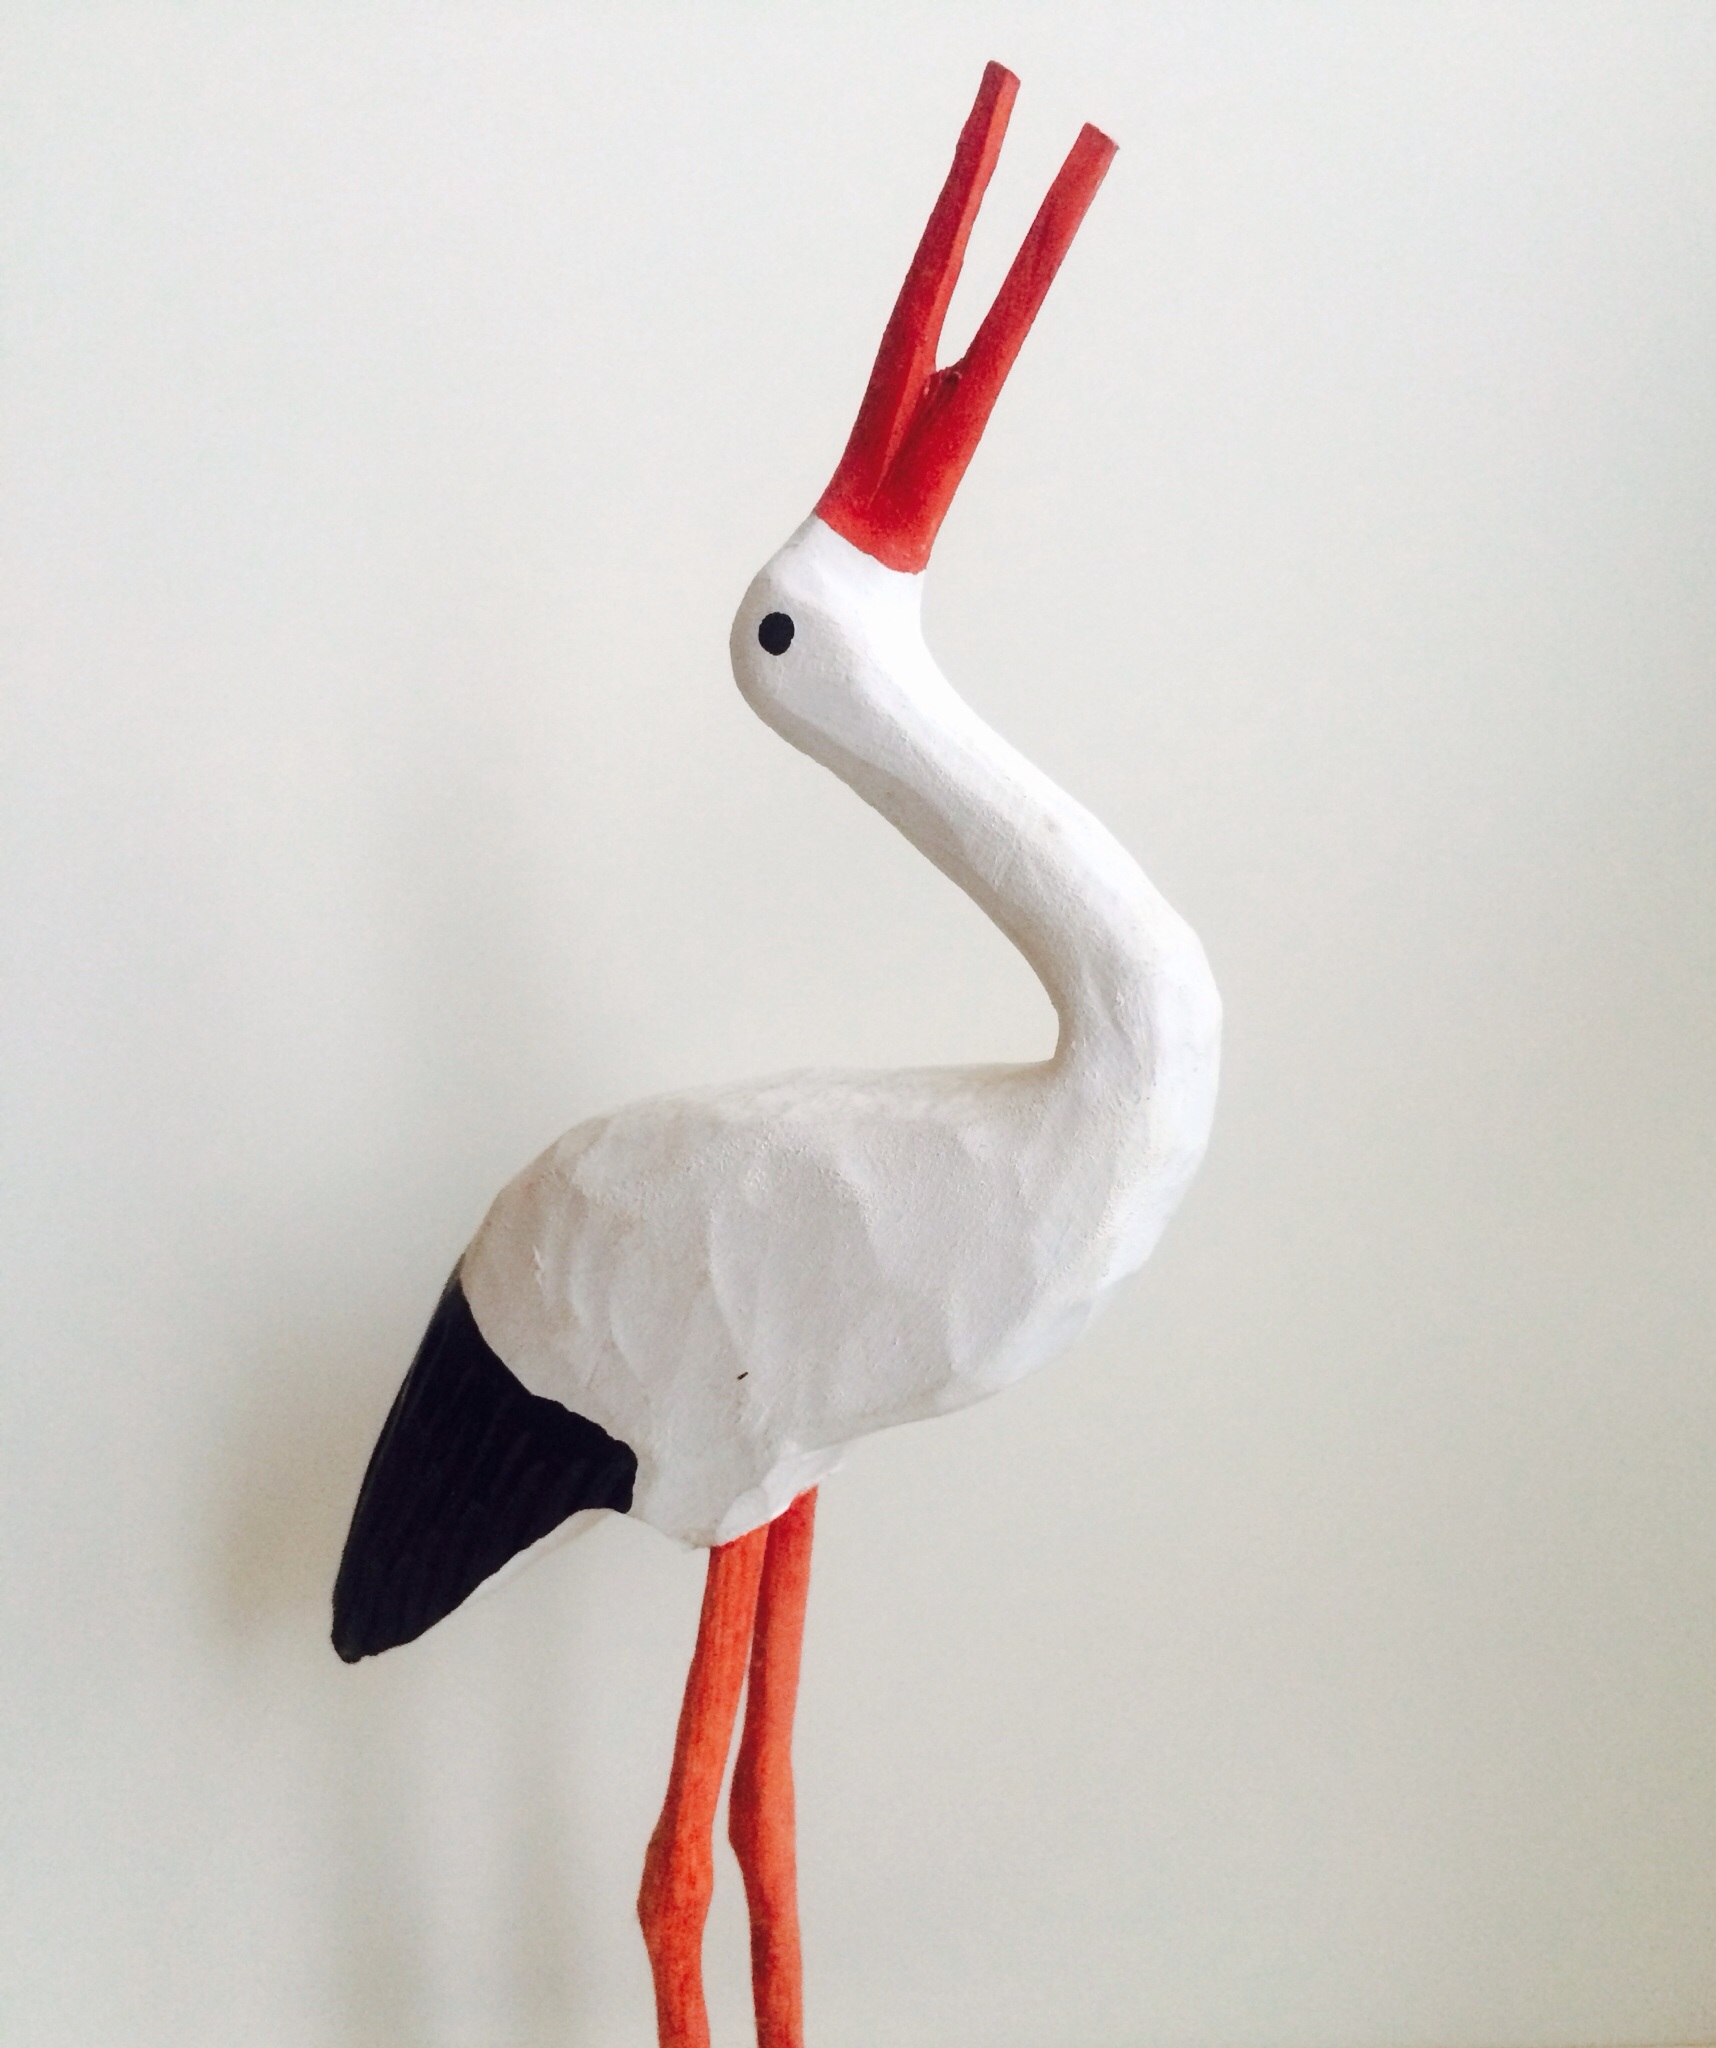
bird, wing, beak, baby, stork, flamingo, vertebrate, water bird, birth, rattle stork, ciconiiformes